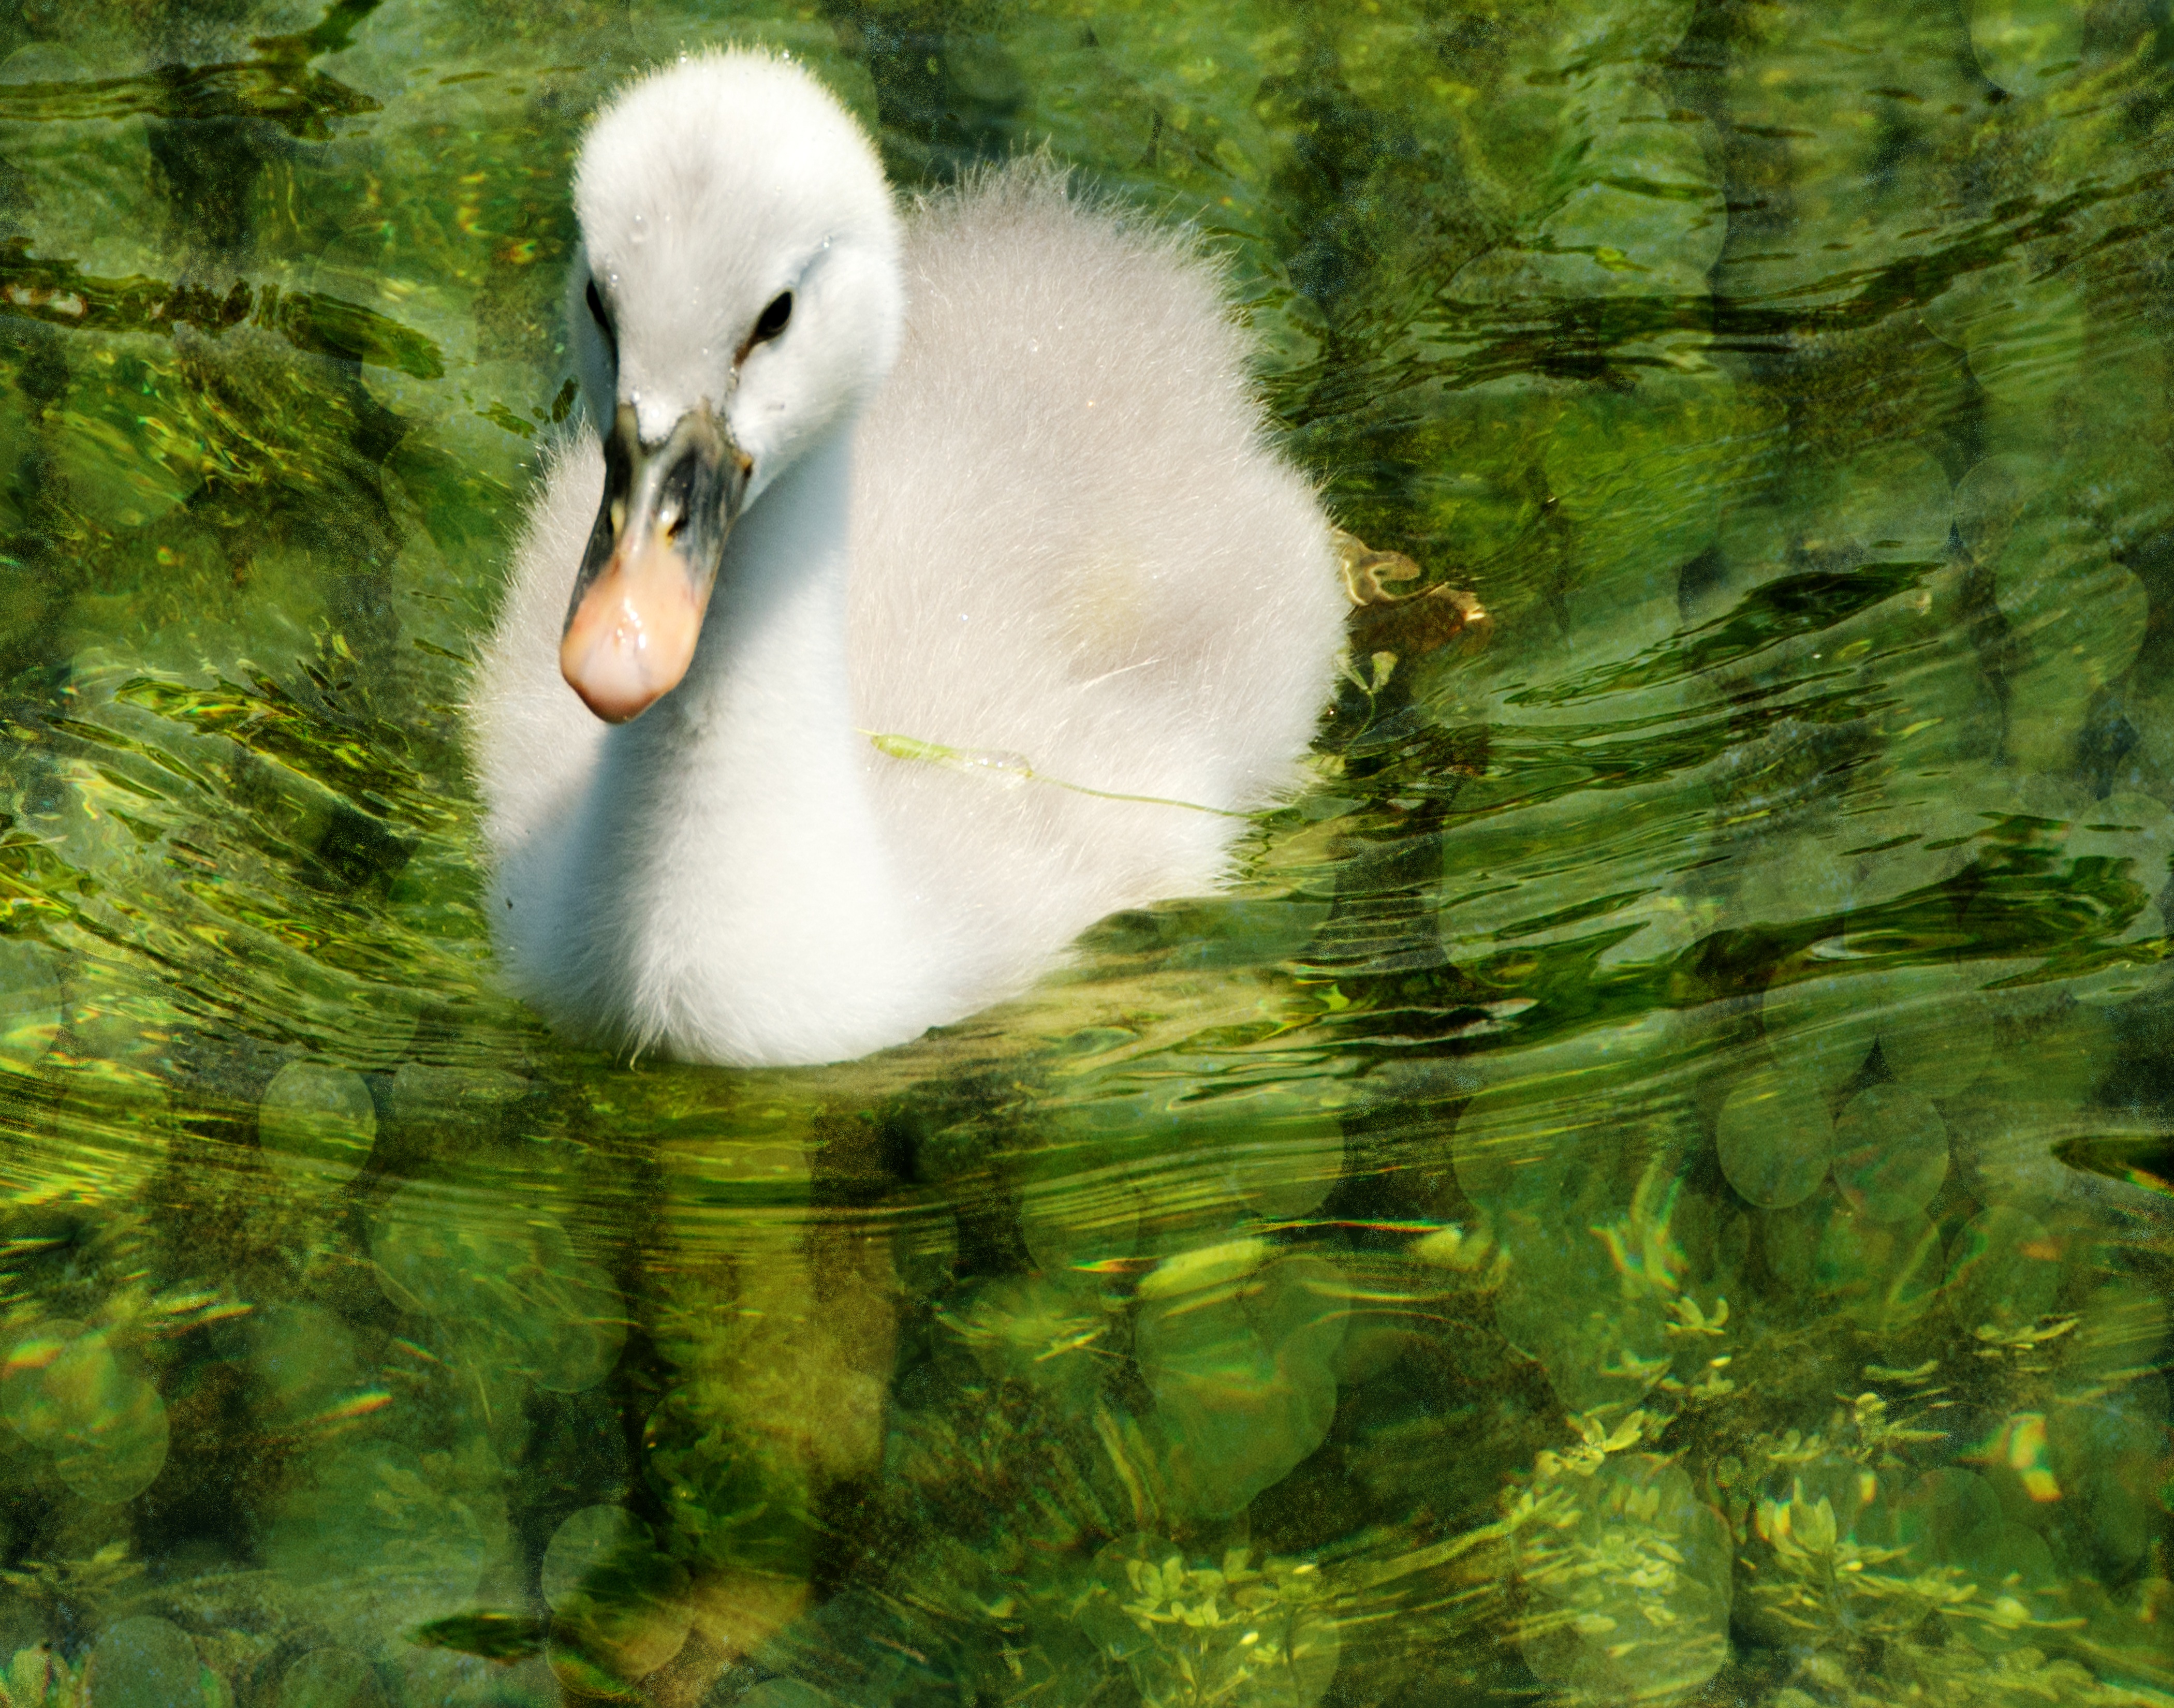
water, nature, bird, cute, wildlife, wild, green, reflection, fluffy, beak, peaceful, natural, baby, feather, fauna, swimming, swan, duck, vertebrate, waterfowl, water bird, juvenile, ducks geese and swans